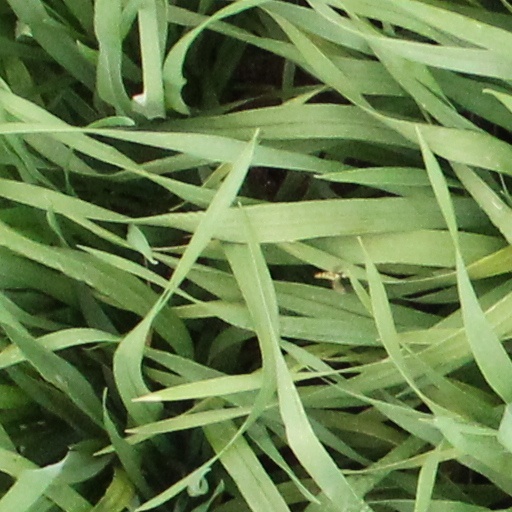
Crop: wheat